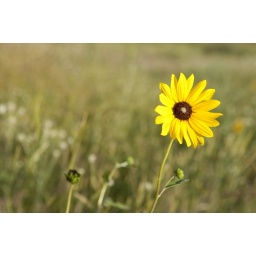
Selective focus on single wild flower in grass field